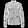
Label: Coat